Let's Move!

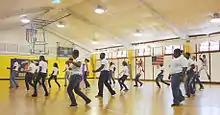
Students at the Oconaluftee Job Corps Civilian Conservation Center in Cherokee practice their choreography for a new student-produced fitness video.

The CDC recommends that children engage in one hour or more of physical activity every day. It states that children should do three different types of activity: aerobic activity, muscle strengthening, and bone strengthening.